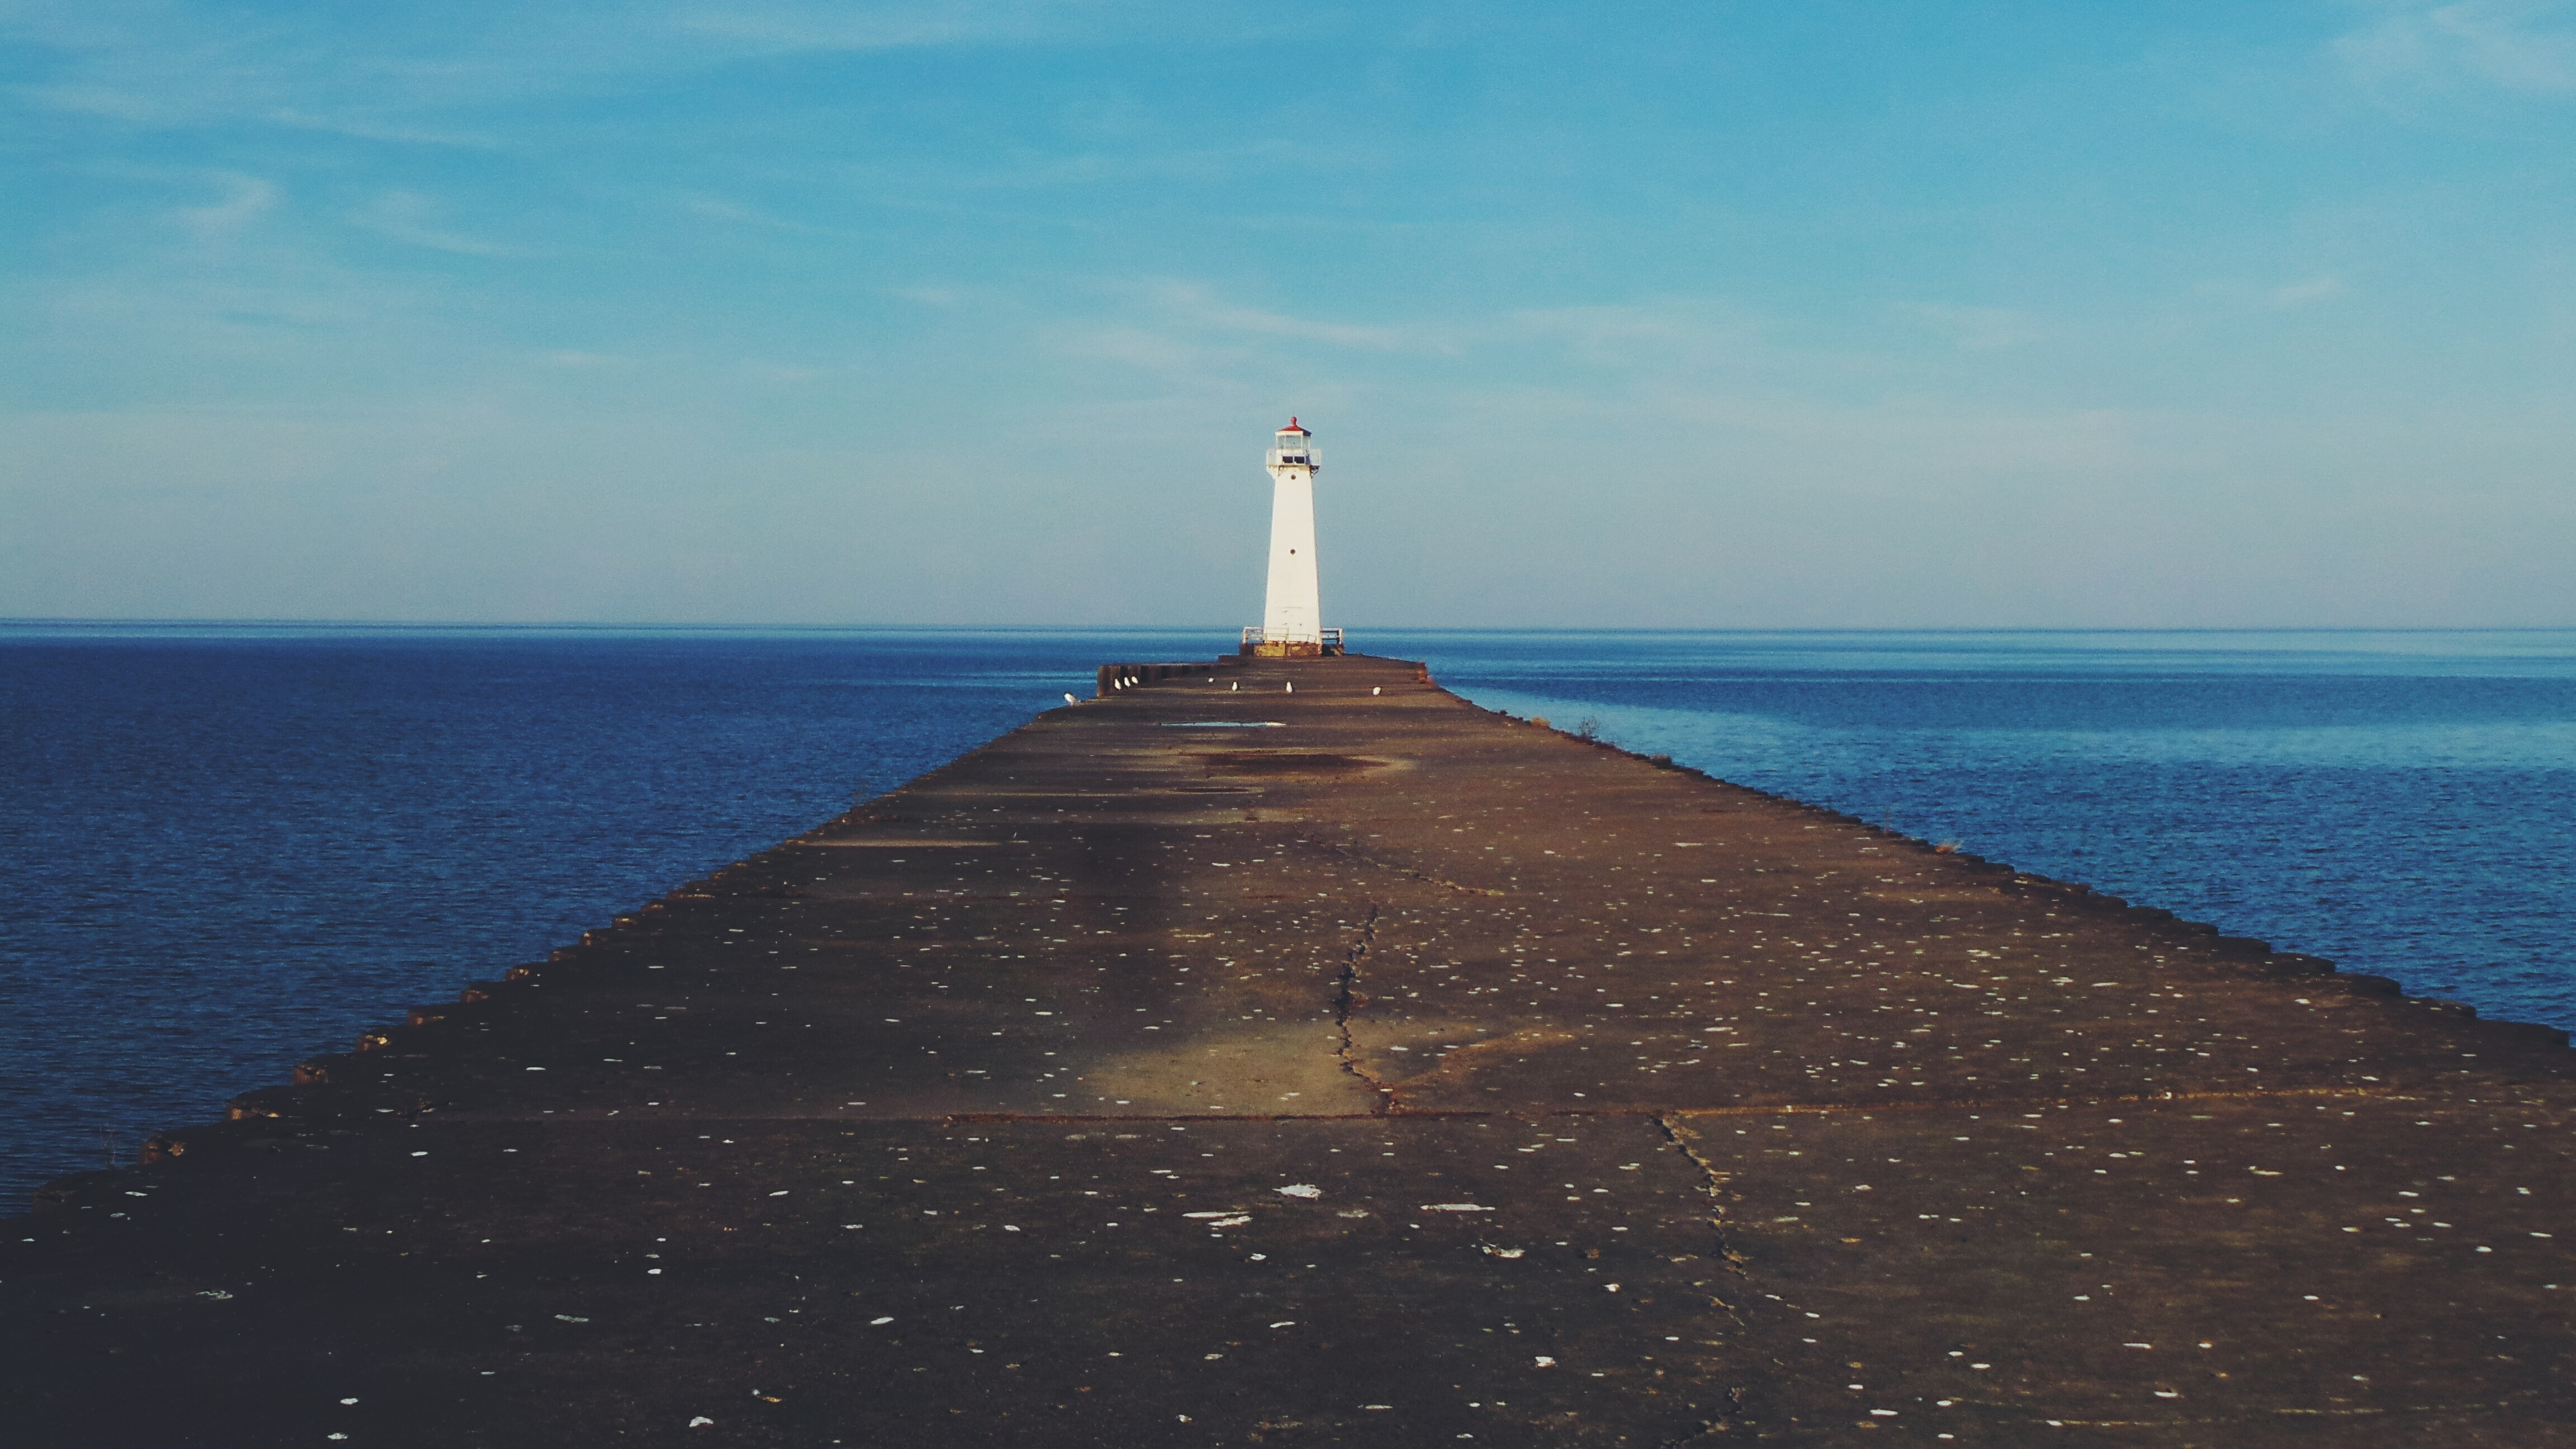
beach, sea, coast, ocean, horizon, lighthouse, shore, pier, dusk, tower, bay, breakwater, cape